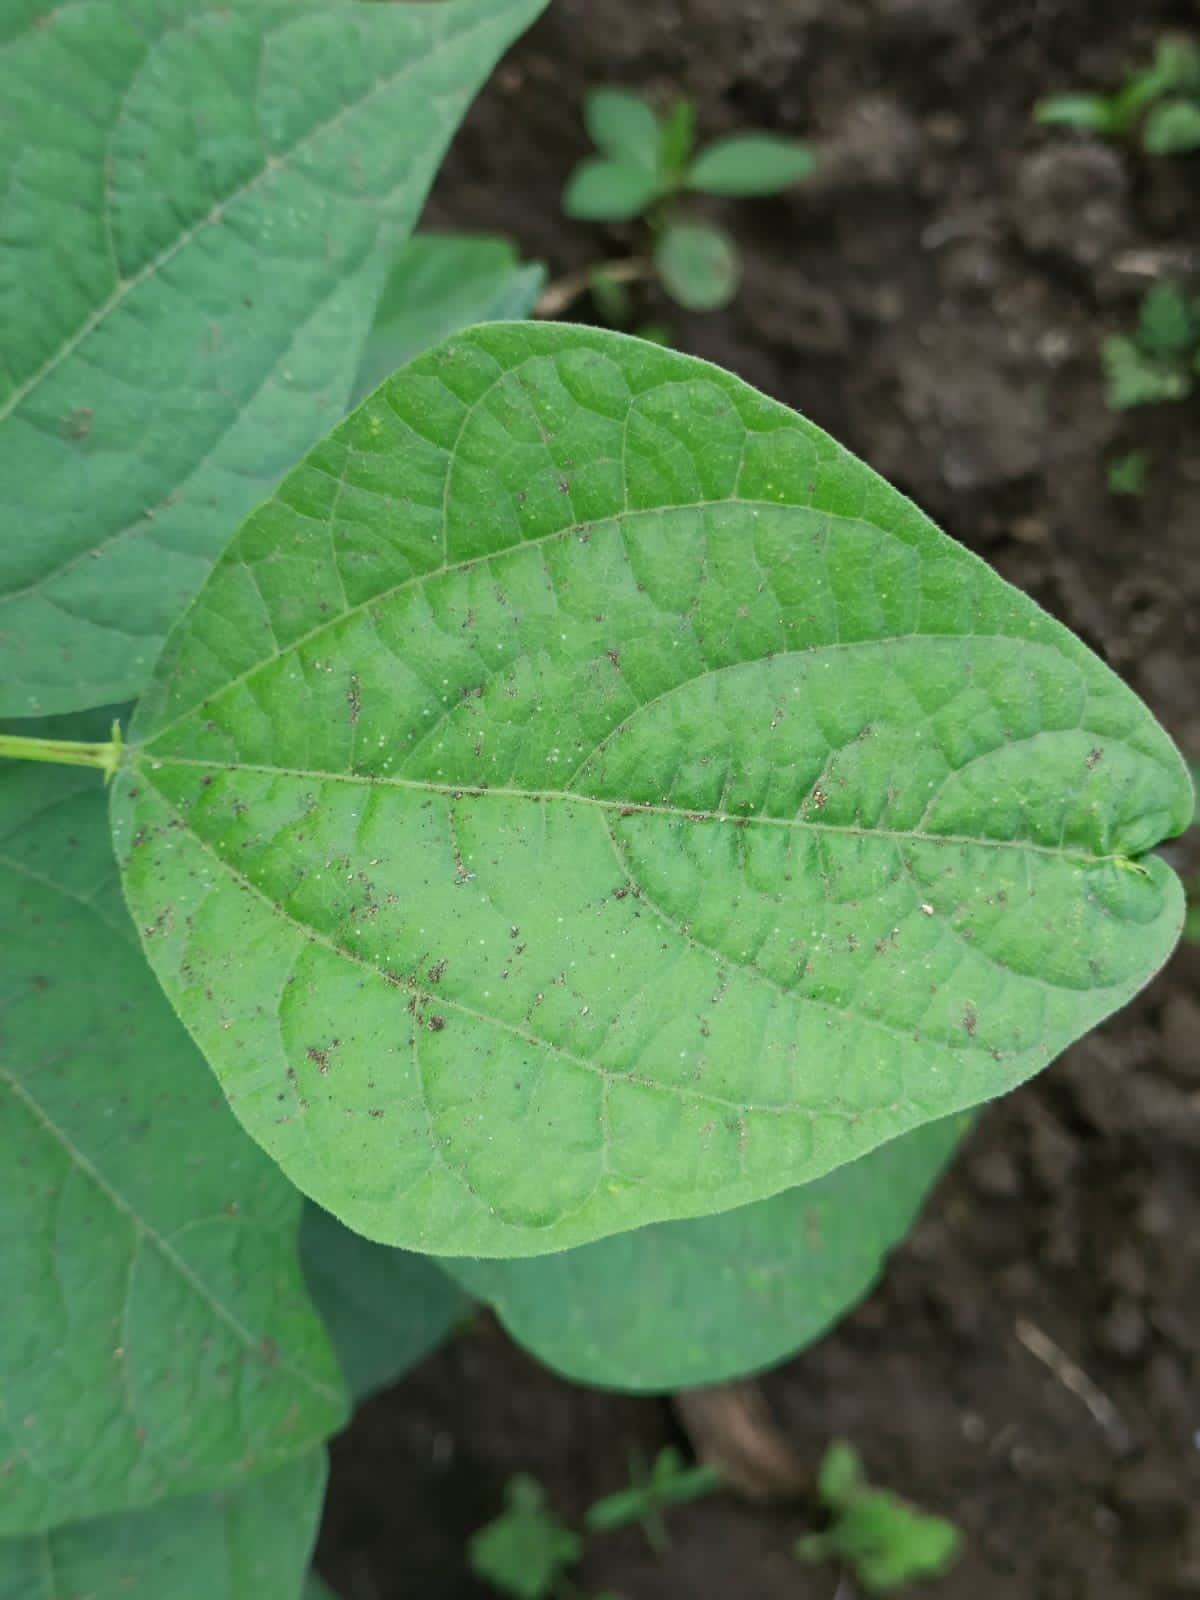
Label: Healthy